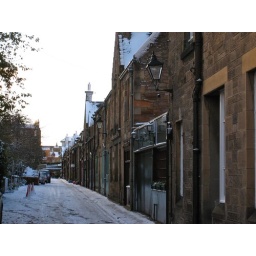
Snowy walks in Edinburgh. Looking to get this at dusk with a deep blue sky and the lights on.